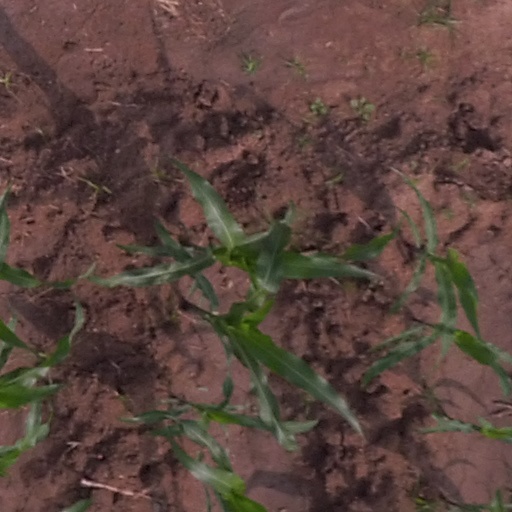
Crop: maize; corn